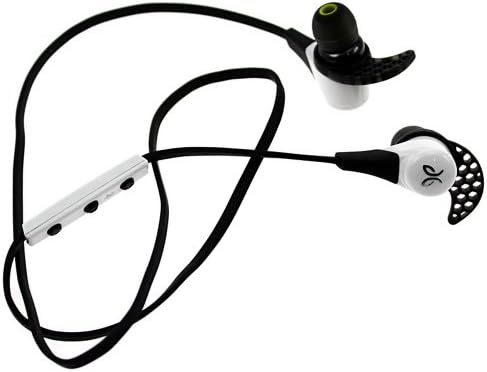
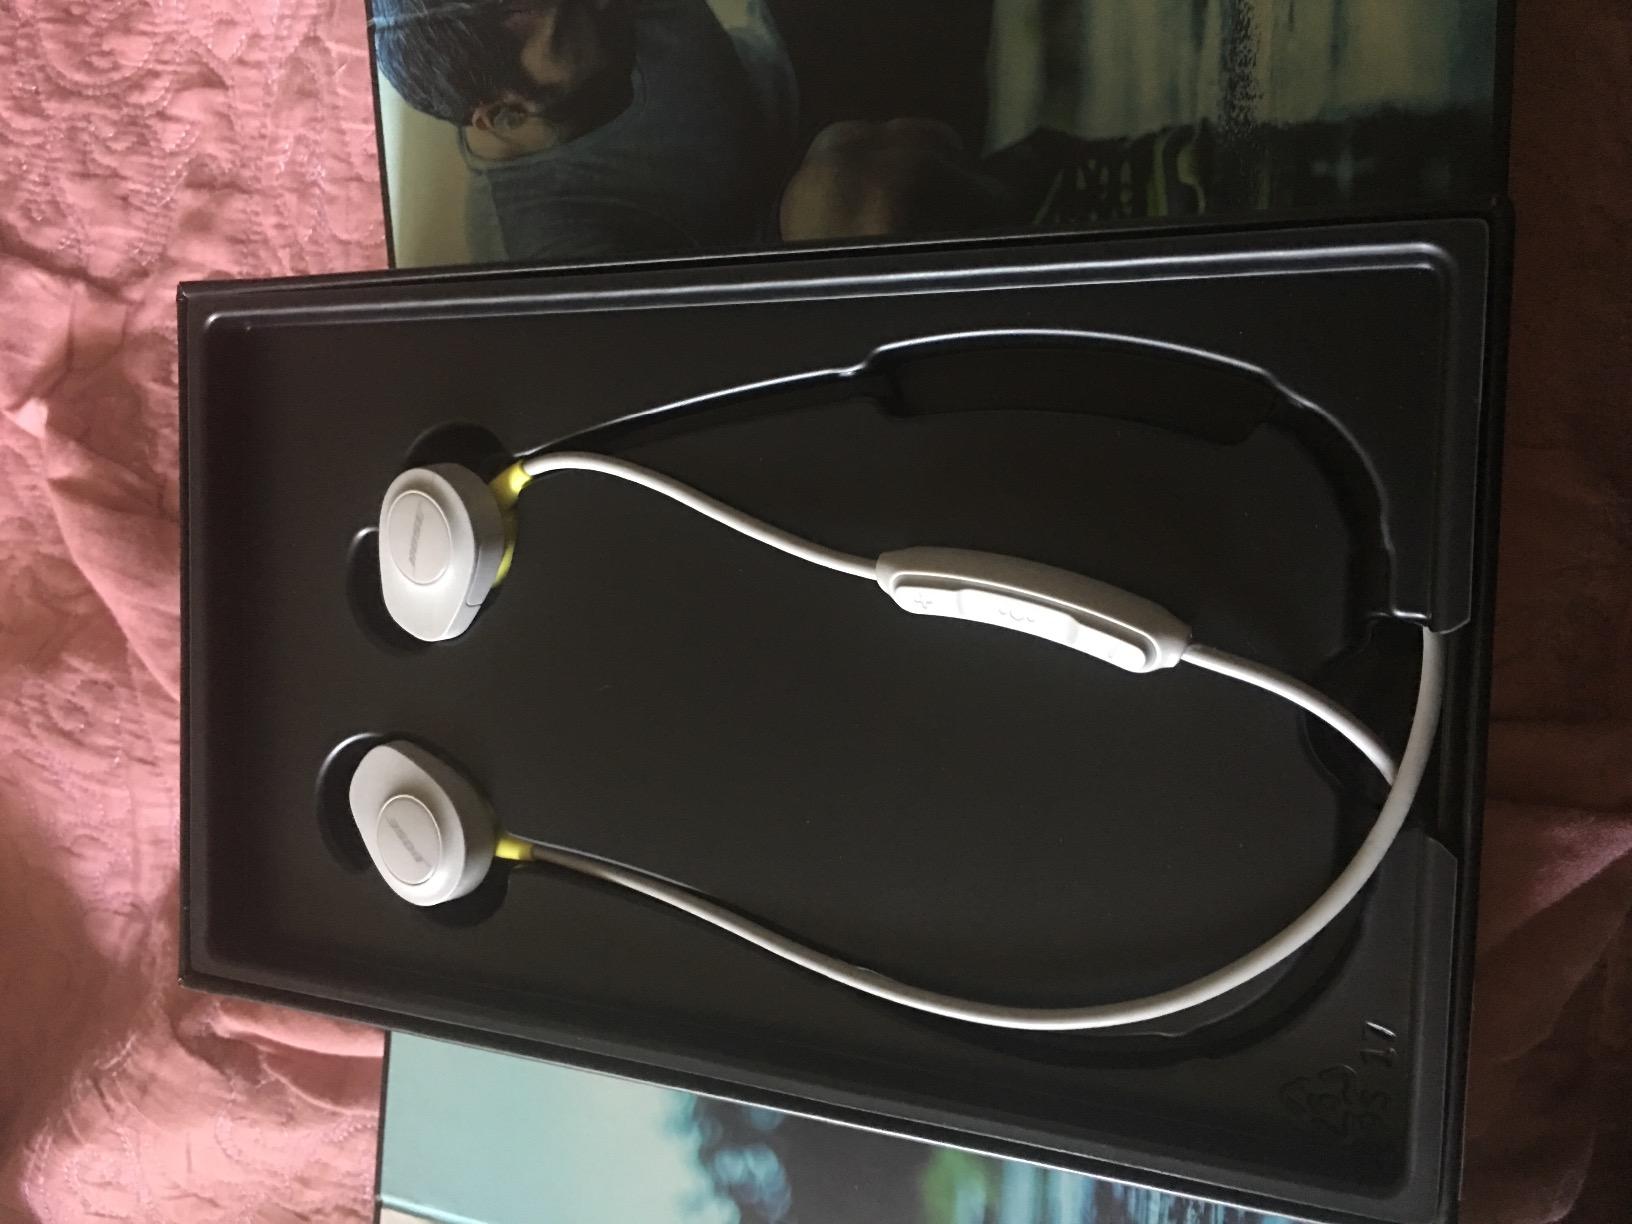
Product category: headphones
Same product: no